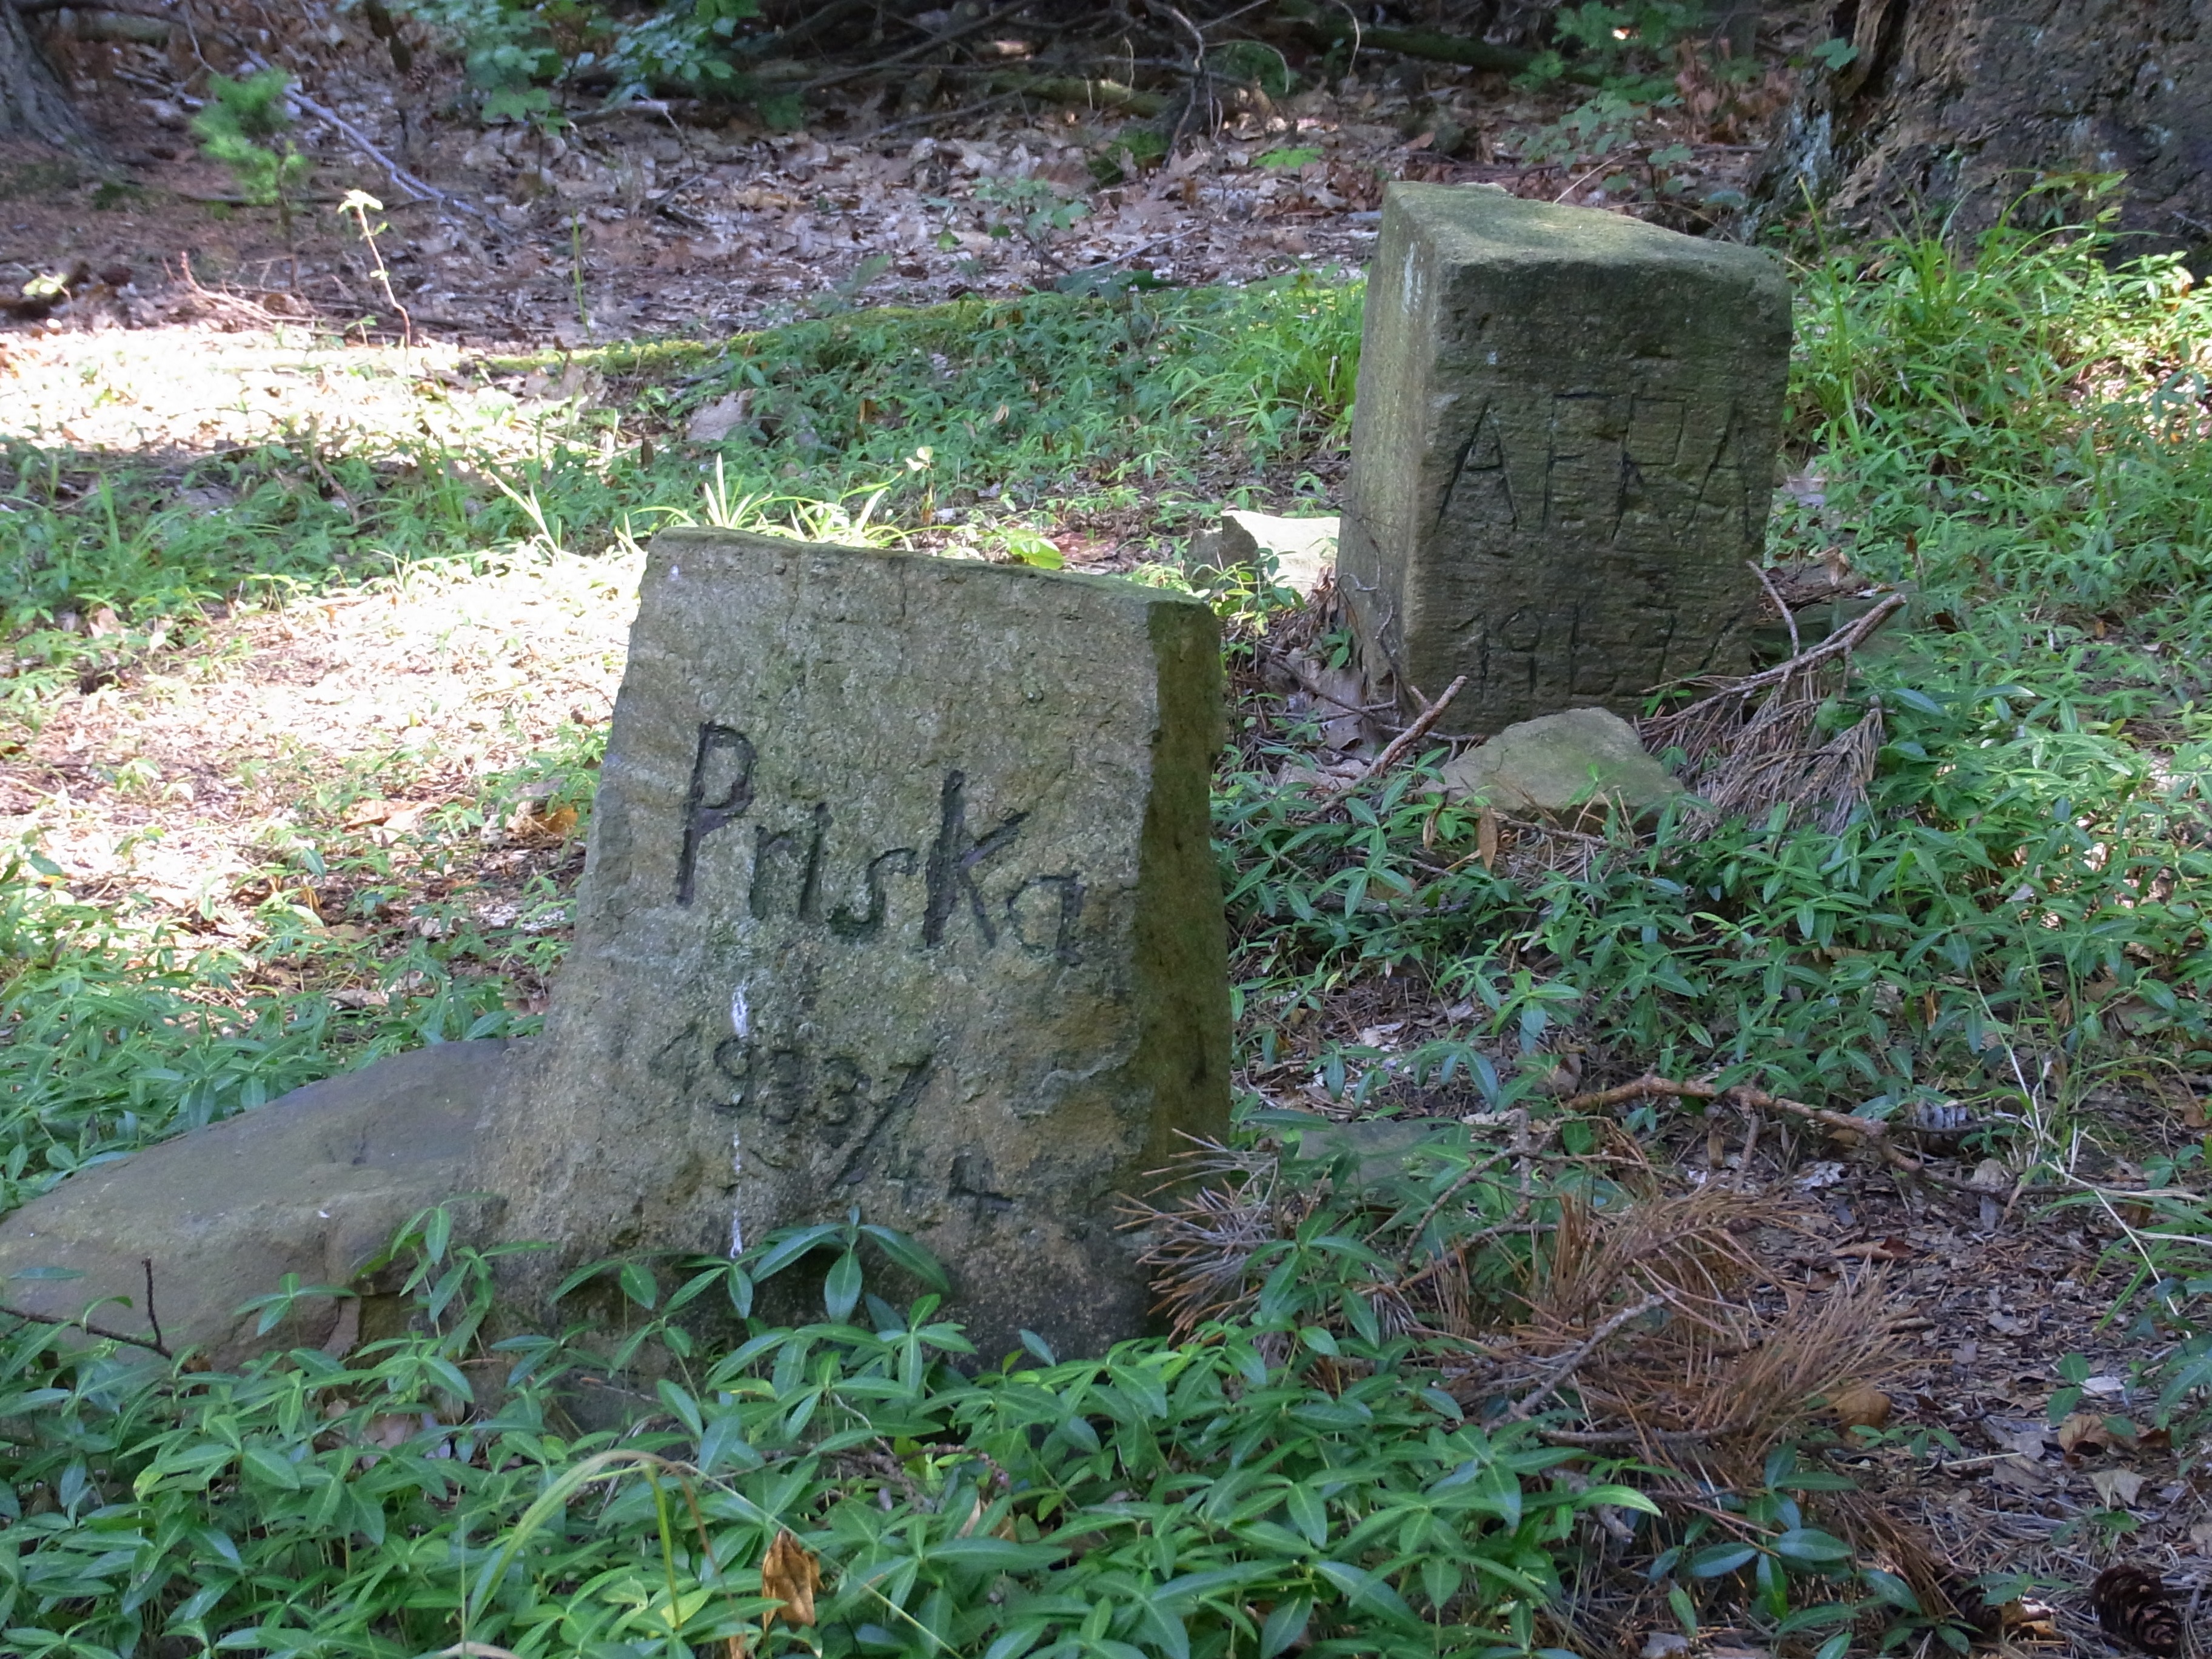
forest, peaceful, rest, cemetery, grave, dogs, animals, headstone, graves, resting place, last calm, grave stones, sand stone, woodland cemetery, geographical feature